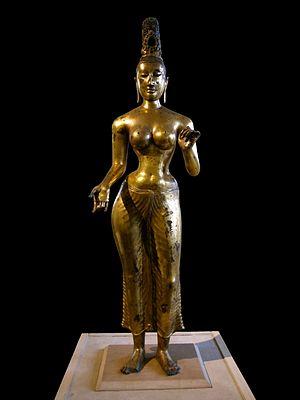
Le bouddhisme Theravada est la religion de 70,2 % de la population du Sri Lanka. L'île a été un centre d'apprentissage et d'études bouddhistes depuis l'introduction de ce mouvement au IIIᵉ siècle av. J.-C., produisant d'éminents savants tels que Buddhaghosa et préservant le vaste Canon Pāli. Tout au long de son histoire, les rois sri-Lankais ont joué un rôle majeur dans le maintien et le renouveau des institutions du bouddhisme de l'île. Au cours du XIXᵉ siècle, une modernisation de la pratique eut lieu sur l'île, ce qui en a favorisé l'étude et l'apprentissage. Il y a environ 6 000 monastères bouddhistes au Sri Lanka, avec environ 15 000 moines.
La statue de Tara est une sculpture sri-lankaise en bronze doré du VIIIᵉ siècle. Représentant la bodhisattva Tara, elle est dérobée au roi Sri Vikrama Rajasinha lors de l’annexion de Kandy par les Britanniques au début du XIXᵉ siècle. Sir Robert Brownrigg, gouverneur britannique de Ceylan, la donne au British Museum en 1830.
La varadamudrā, ou parfois simplement varamudrā, est une mudra, un geste de la main, qui symbolise le don. Pour la varada-mudra, la main gauche est la plus fréquemment utilisée. Elle est présentée la paume en haut et les doigts pointant vers le bas, le bras étant baissé. La varada-mudrā et l' abhaya-mudrā sont les plus communes de plusieurs autres mudras représentées sur les images et les icones relatives aux religions en Inde.
Le bodhisattva Avalokiteshvara, est sans doute le grand bodhisattva le plus vénéré et le plus populaire parmi les bouddhistes du Grand véhicule. Il est aussi utilisé comme yidam dans les méditations tantriques.